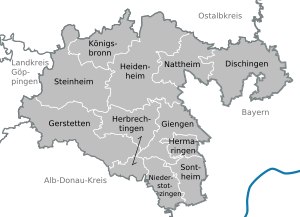
Landkreis Heidenheim / Geografi
Oversigtskort over Landkreis Heidenheim
Landkreis Heidenheim er en af de mindste landkreise i den tyske delstat Baden-Württemberg. Den danner sammen med Ostalbkreis Region Ostwürttemberg i Regierungsbezirk Stuttgart. Landkreis Heidenheim grænser mod nord til Ostalbkreis, mod øst til de bayerissk-schwabiske landkreise Donau-Ries, Dillingen an der Donau og Günzburg, mod syd grænser den til Alb-Donau-Kreis og i vest til Landkreis Göppingen.